Finglands Coachways

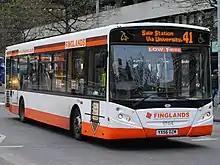
Alexander Dennis Enviro300 in December 2013

Finglands Coachways was founded in 1907, initially as a coach operator. Bus services competing with GM Buses and other operators would be set up following deregulation in 1986. In 1992, Finglands were purchased by East Yorkshire Motor Services, the company's first purchase outside of their native operating area.